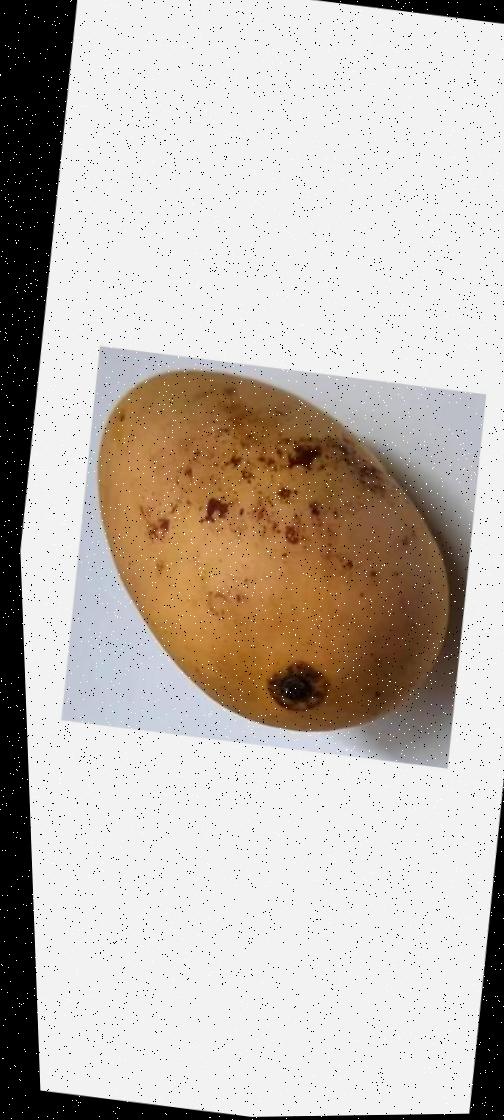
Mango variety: Katimon